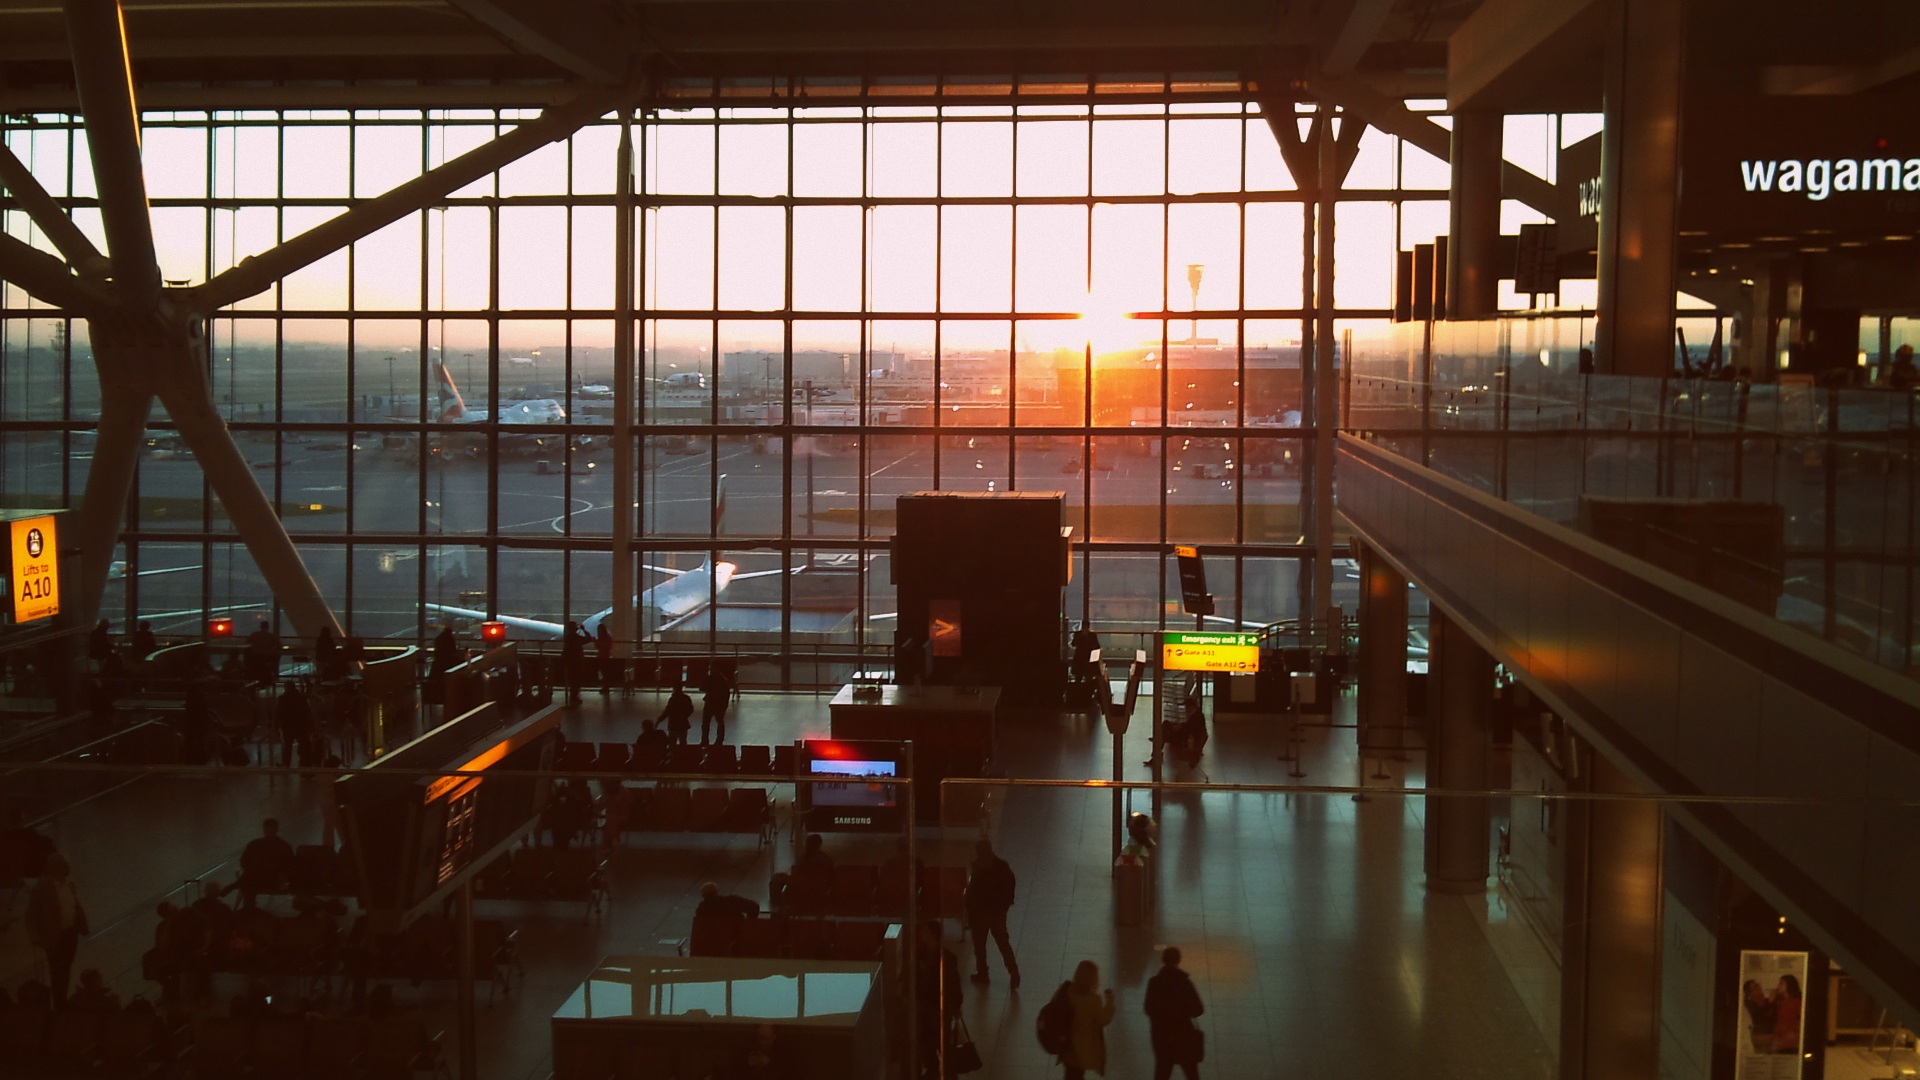
light, people, sunrise, night, building, airport, travel, aircraft, transport, evening, reflection, airline, aviation, drive, human, sunny, london, international, departure, overview, tourist attraction, entry, screenshot, heathrow, get off, travel plane, urban area